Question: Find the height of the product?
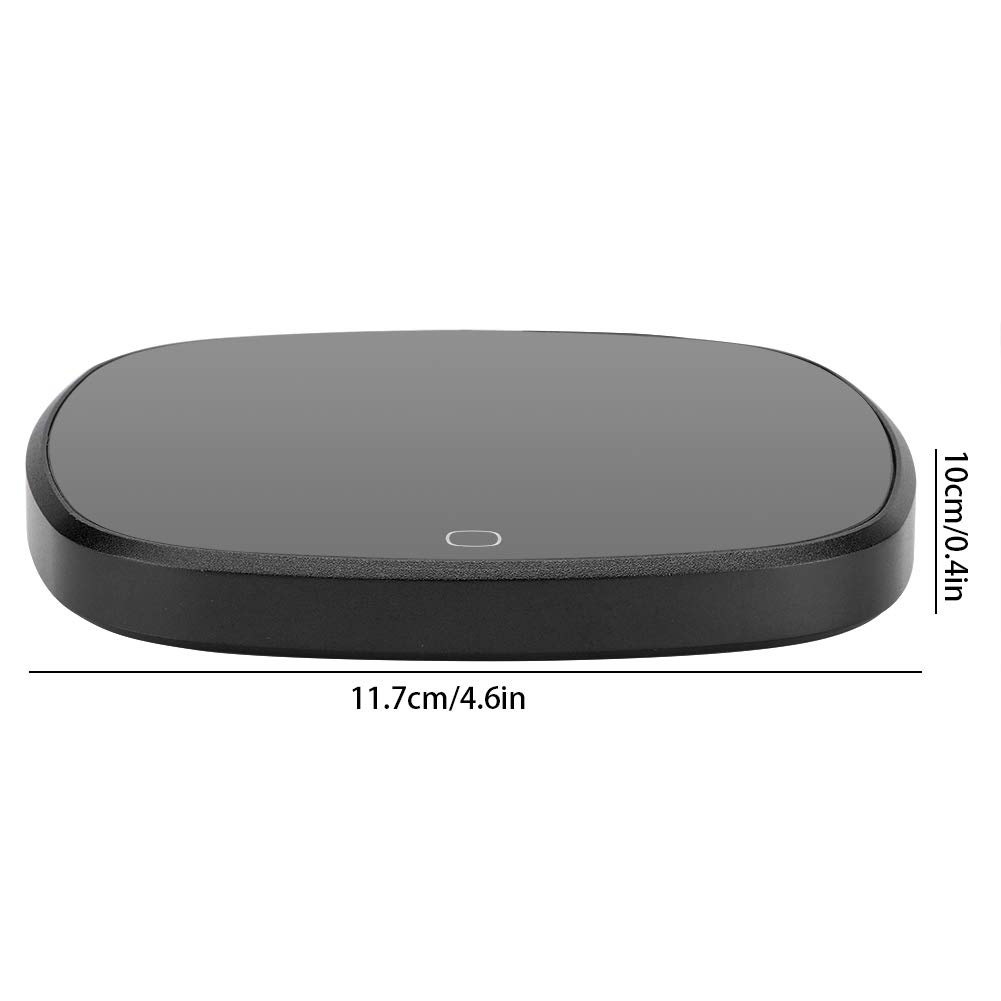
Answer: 0.4 inch